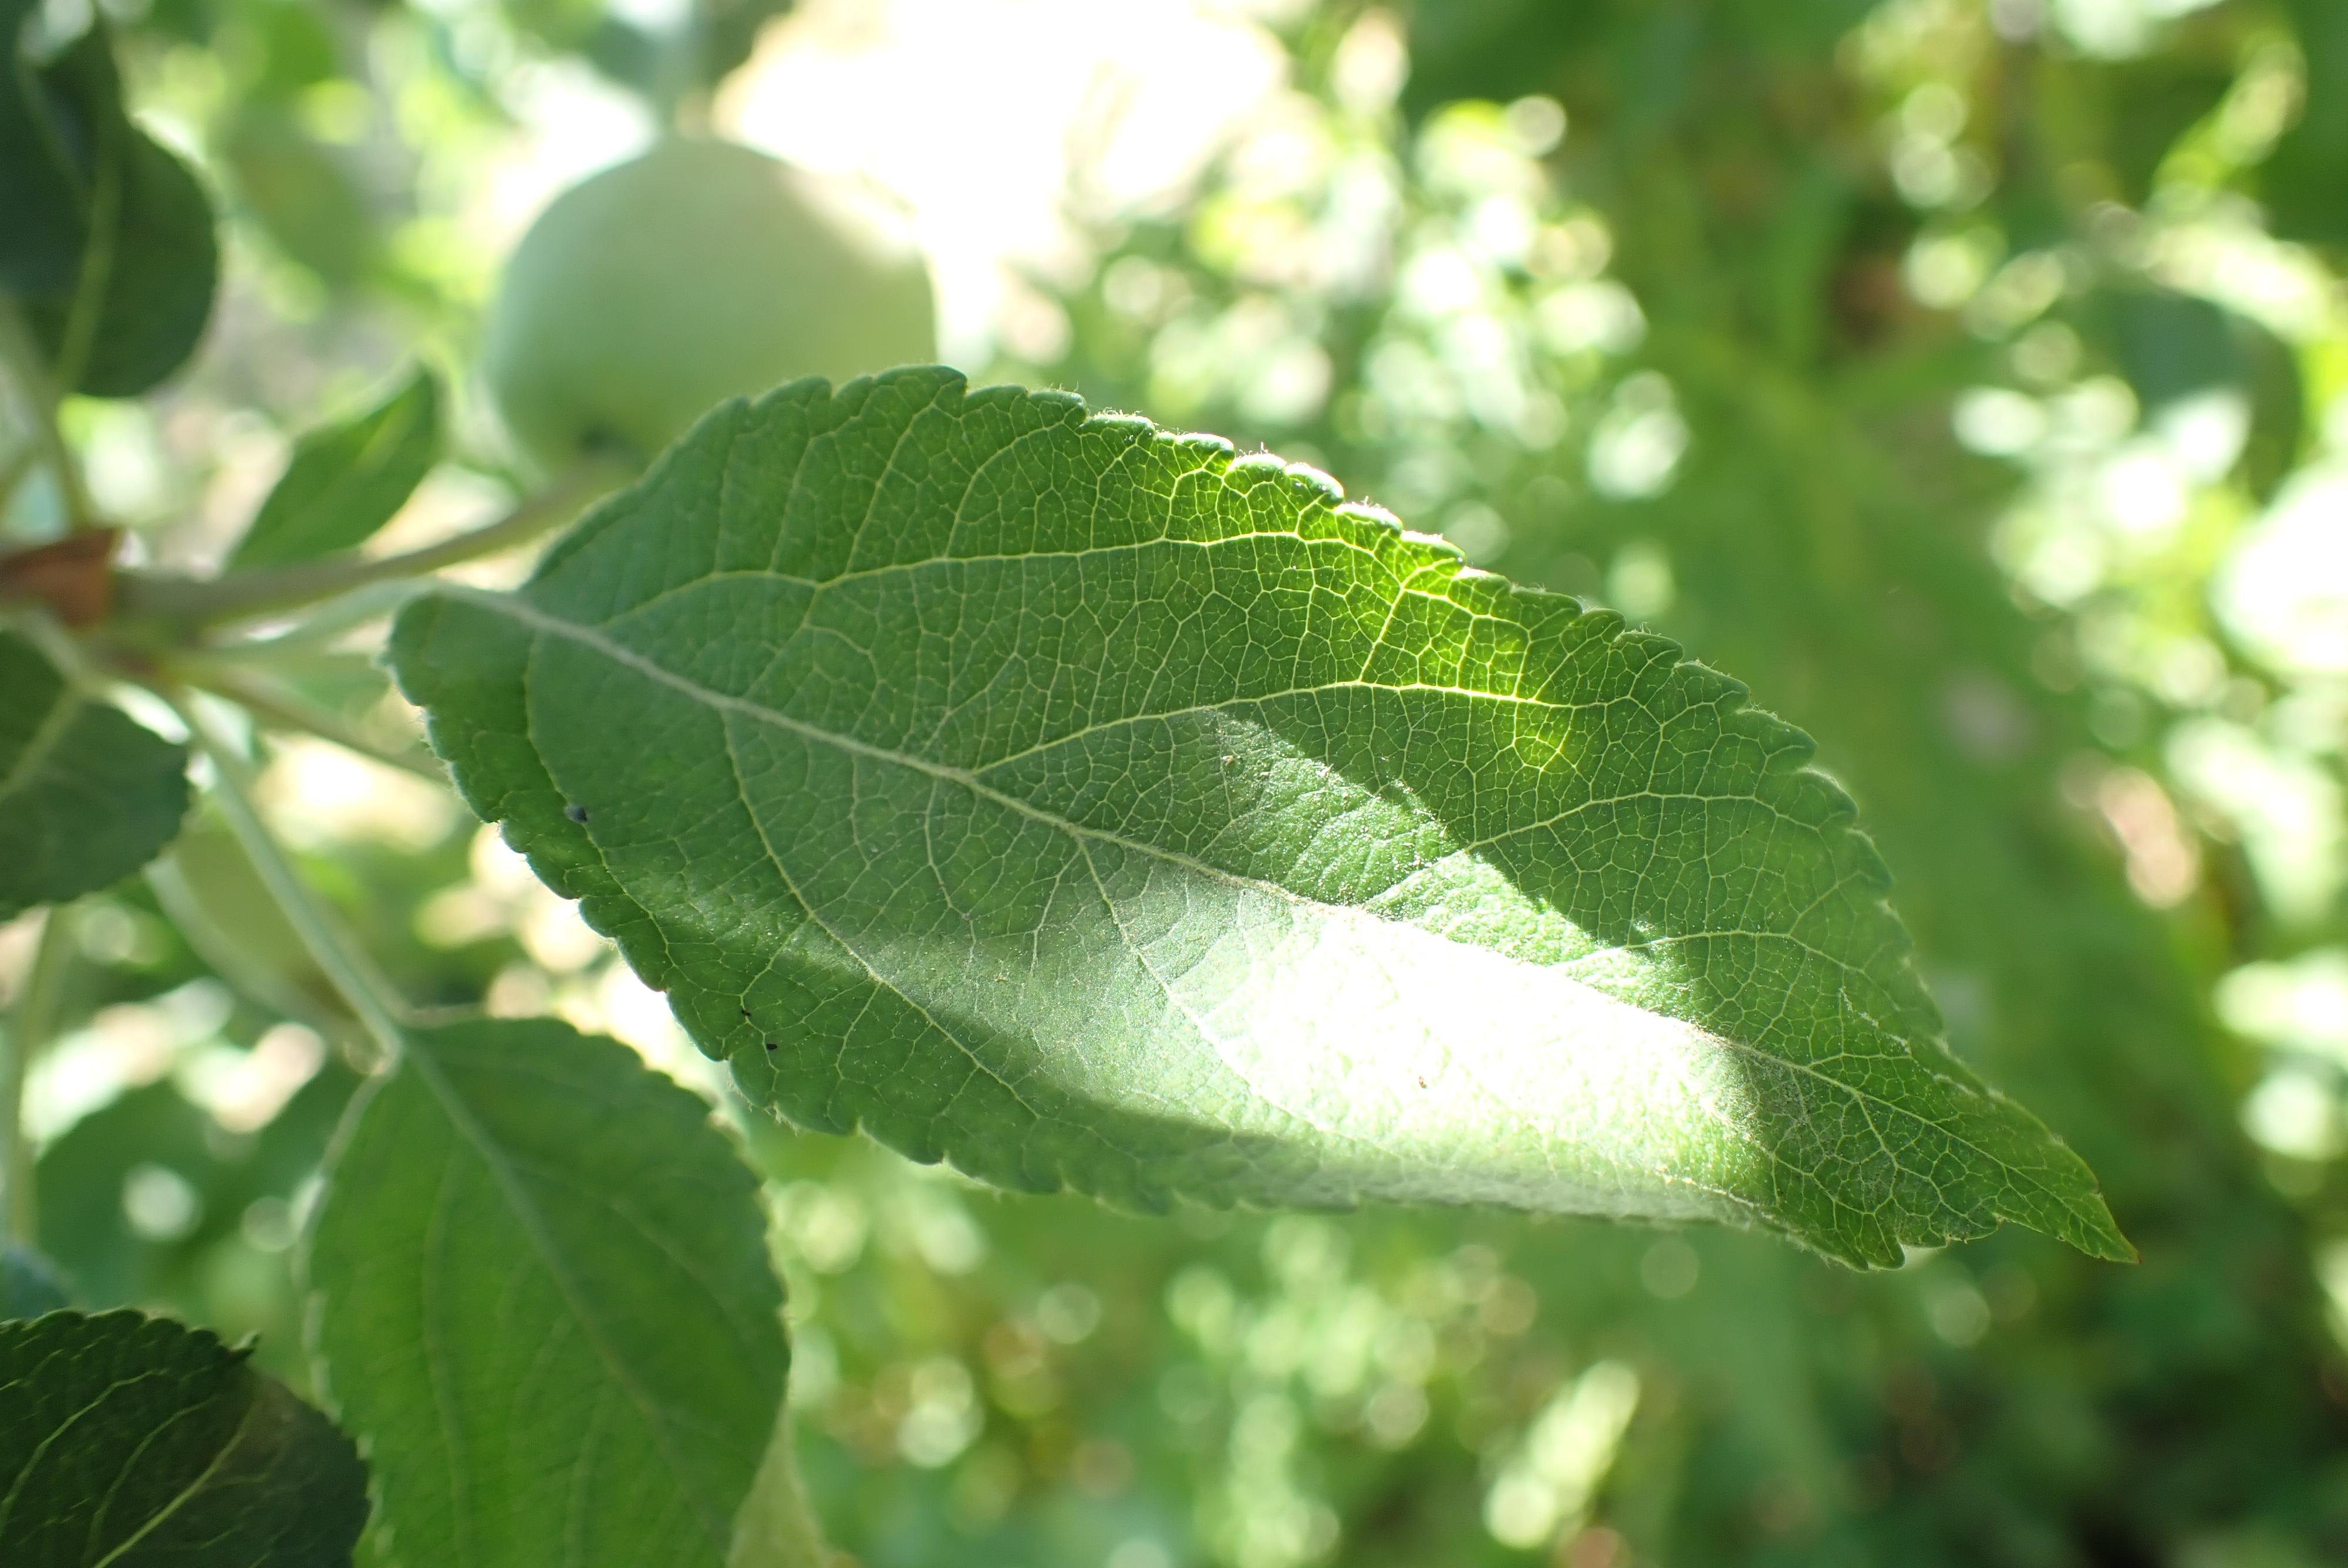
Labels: healthy